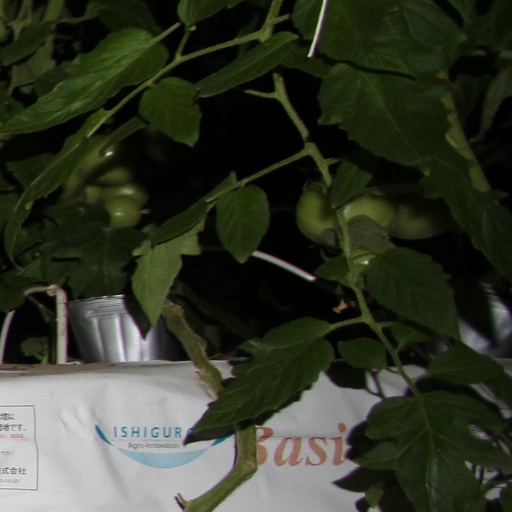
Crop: tomato